Bootle railway station

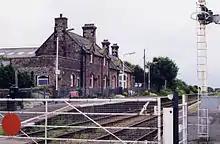
The station buildings, as photographed in July 1998

At about 22:17 on 22 March 1945 a wagon containing depth charges in a southbound freight train caught fire on approaching Bootle. The train crew, driver H. Goodall and fireman Herbert Norman Stubbs, on becoming aware of the fire, stopped the train south of Bootle station. Despite the fierce fire, the crew isolated the burning wagon by uncoupling the rear portion of the train, then drawing it forward to before uncoupling the burning wagon. With the wagon isolated, the fireman went forward to protect the northbound line while the driver went back in a possible attempt to fight the fire. At this point the depth charges violently exploded, killing the driver and creating a crater 105 feet long to a depth of 50 feet. The line was closed for three days whilst the crater was filled in and the track relaid.